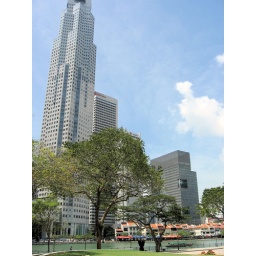
One of the tallest buildings/skyscapers in Singapore, the UOB Plaza, makes a lovely sight in the bright blue sky of the day.